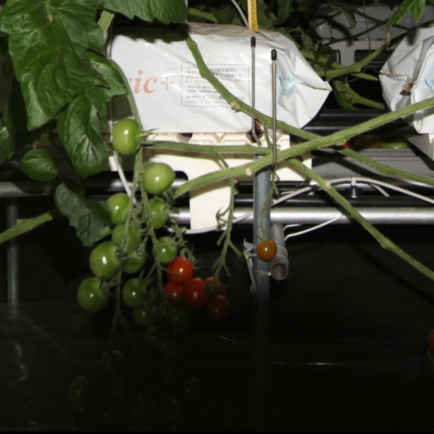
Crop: tomato